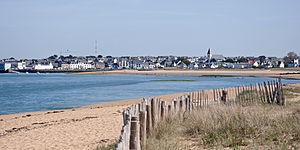
La ville d'Étel, au bord de sa rivière, la ria d'Étel (Morbihan, Bretagne, France)
La rivière d'Étel ou ria d'Étel est un petit fleuve côtier du Morbihan, qui coule dans un aber, c'est-à-dire que sa vallée profonde est envahie par la mer à marée montante. Elle constitue une petite baie parsemée d'ilots, dont l'embouchure se situe dans l'océan Atlantique au niveau de la ville d'Étel et de celle de Plouhinec.
Étel [etɛl] est une commune française, située dans le département du Morbihan en région Bretagne.